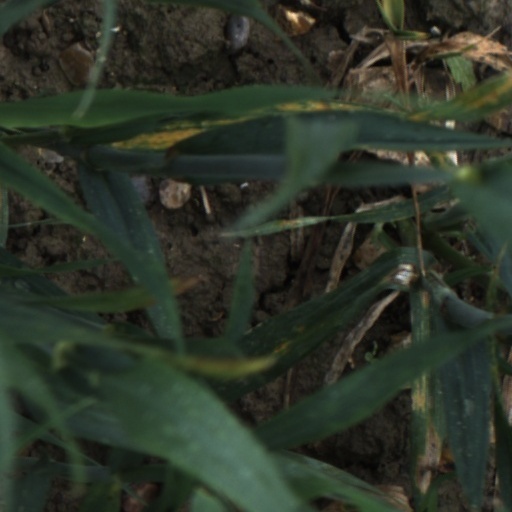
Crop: wheat